Tacoma, Washington

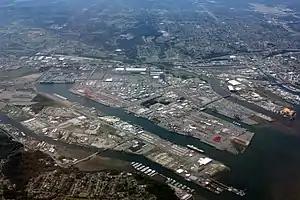
The Port of Tacoma on Commencement Bay is one of the largest seaports in the Pacific Northwest.

The 1929 crash of the stock market, resulting in the Great Depression, was only the first event in a series of misfortunes to hit Tacoma in the winter of 1929–30. In one of the coldest winters on record, Tacoma experienced mass power outages and eventually the shutdown of major power supply dams, leaving the city without sufficient power and heat. During the 30-day power shortage in the winter of 1929 and 1930, the engines of the aircraft carrier provided Tacoma with electricity.